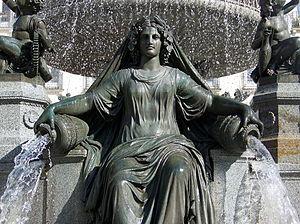
Statue allégorique de la Loire sur la fontaine de la Place Royale à Nantes. Architecte de la place
David Henry-Joseph Ducommun du Locle, né le 15 avril 1804 à Nantes et mort le 6 septembre 1884 à Rethel, est un haut fonctionnaire des finances et sculpteur français.
La place Royale, située dans le centre-ville de Nantes, en France, est conçue en 1786 par l'architecte nantais Mathurin Crucy. Aménagée en 1790 après la destruction des remparts médiévaux, elle constitue l'élément central d'un ensemble homogène de bâtiments répondant à l'architecture classique construits à cette occasion. Elle est dotée d'une fontaine monumentale inaugurée en 1865. Vouée dès l'origine au commerce, elle a accueilli des enseignes qui ont marqué les mémoires, et conserve au XXIᵉ siècle sa vocation marchande. Malgré son nom, la place n'a jamais abrité de statue de monarque, comme les autres places Royale en France, mais elle a une valeur symbolique dans la ville, et est un point prisé de rassemblements artistiques, festifs ou politiques. Le site, très endommagé lors de la Seconde Guerre mondiale, est restauré presque à l'identique entre 1945 et 1961. Devenue au fil du temps un rond-point consacré à la circulation automobile, l'esplanade bénéficie, entre 2007 et 2011, d'une rénovation qui l'inclut depuis dans la zone piétonne du centre-ville.
La plus connue des allégories de l'eau est probablement celle du peintre Brueghel Jan I, dit de Velours. Cette allégorie fait partie d'une série de quatre tableaux : l'eau, le feu, la terre et l'air.